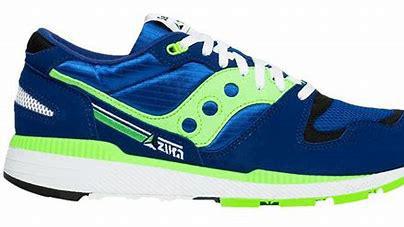
Brand: Saucony
Model: Azura